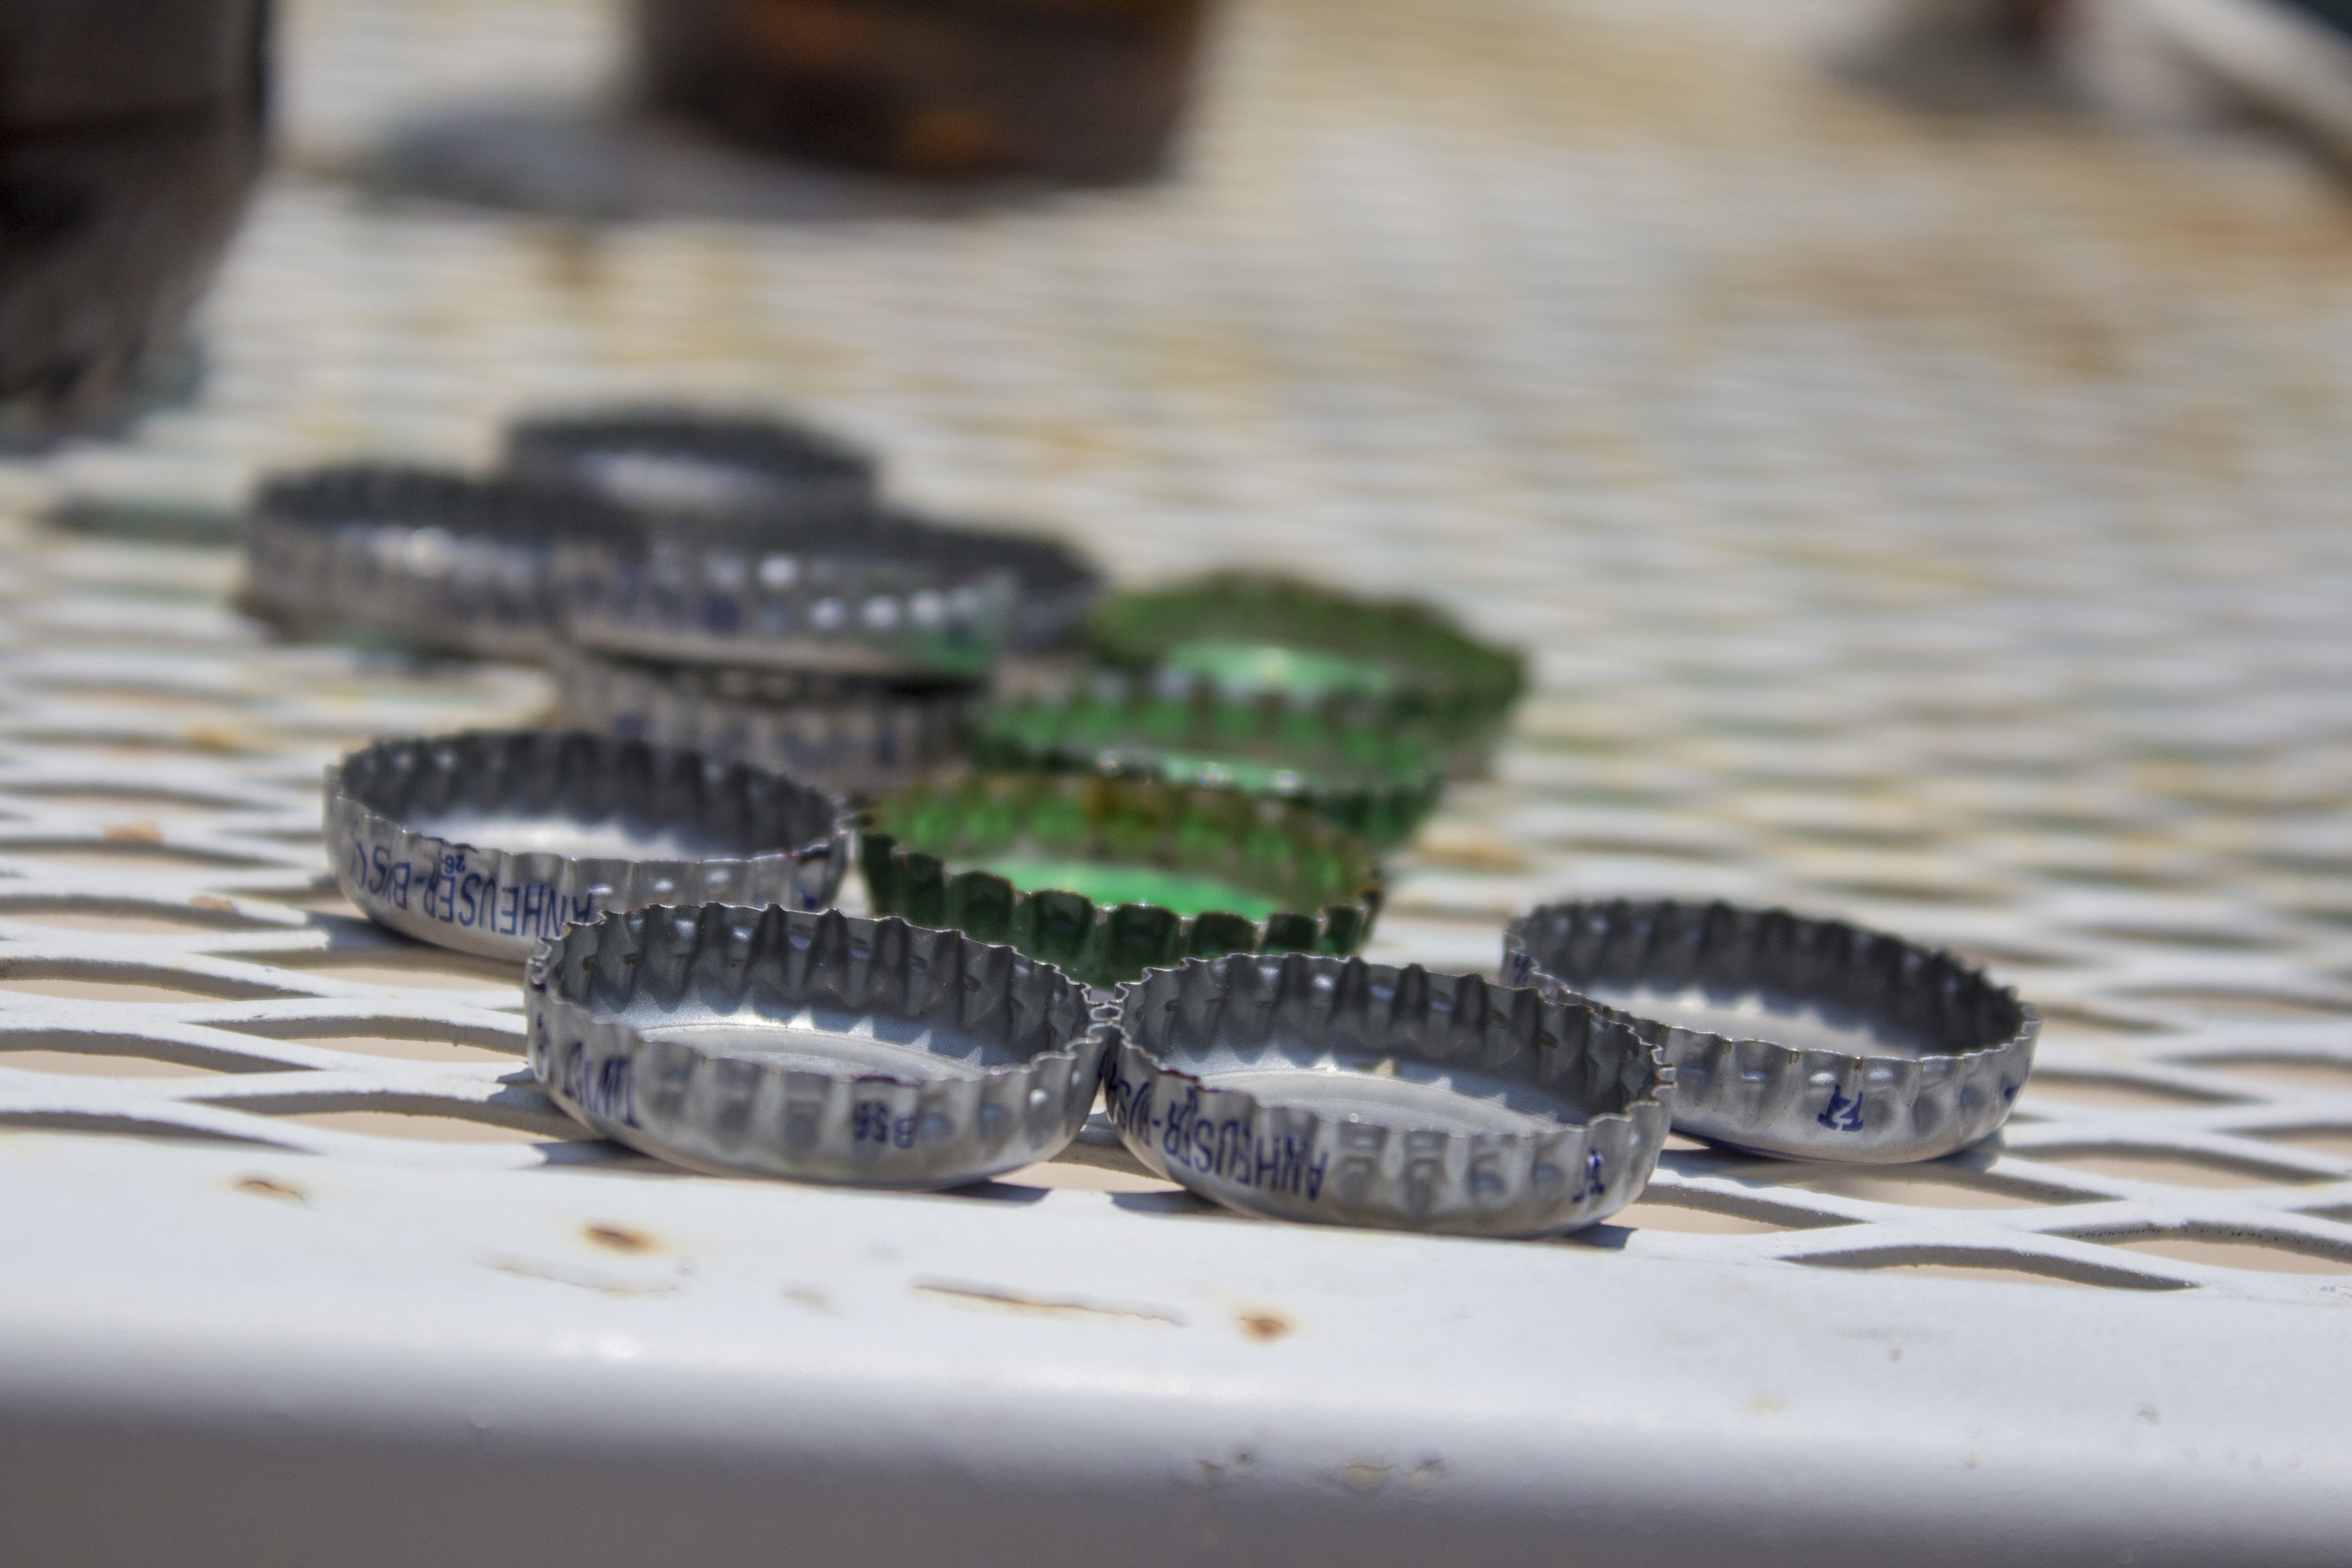
bar, drink, mug, beer, alcohol, draft, bottle caps, pub, tavern, brewery, brew, pint, macro photography, ale, beer cap